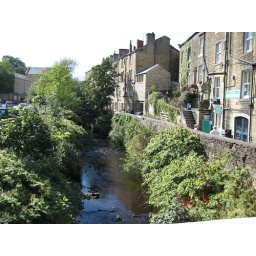
Looking at Nora's house from the bridge over the river that runs beside the buildings.